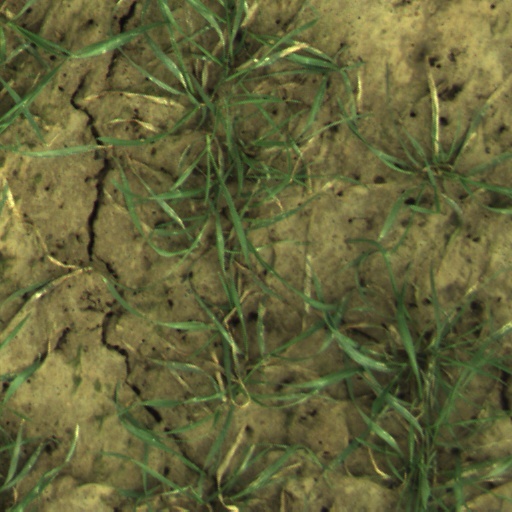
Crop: wheat